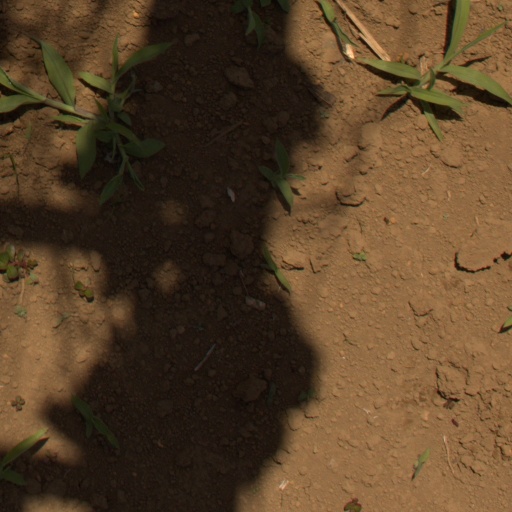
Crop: Jerusalem artichoke